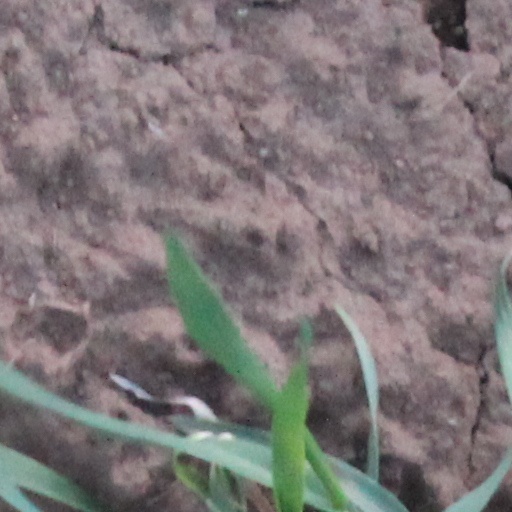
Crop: wheat